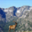
Label: deer